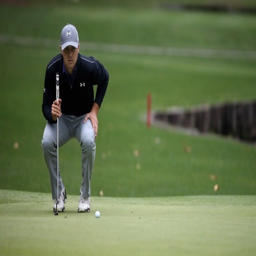
do not putt against this man for cash .